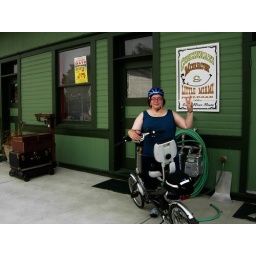
Susan and her Revive bike in a post ride pose at the former train station in Morrow, OH.